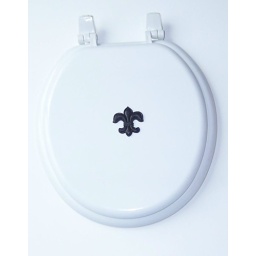
Available in gold, silver or black